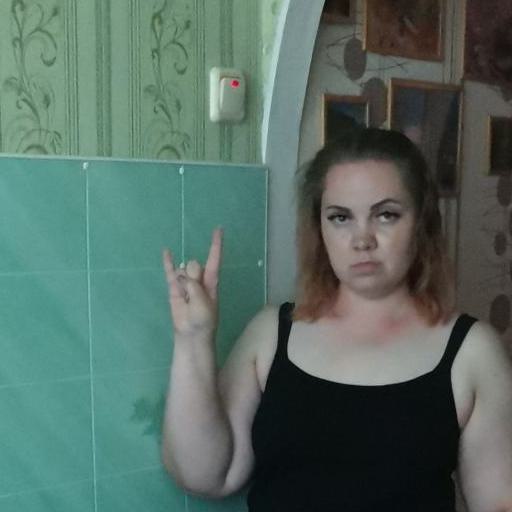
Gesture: rock